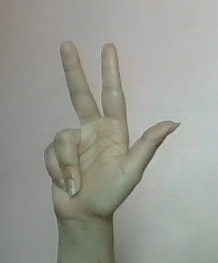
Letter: al